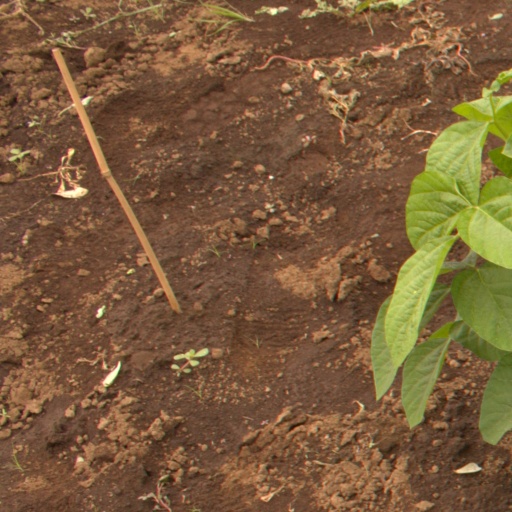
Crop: soybean